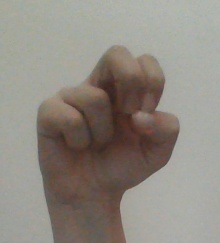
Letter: gaaf